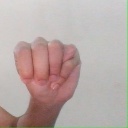
अक्षर: म